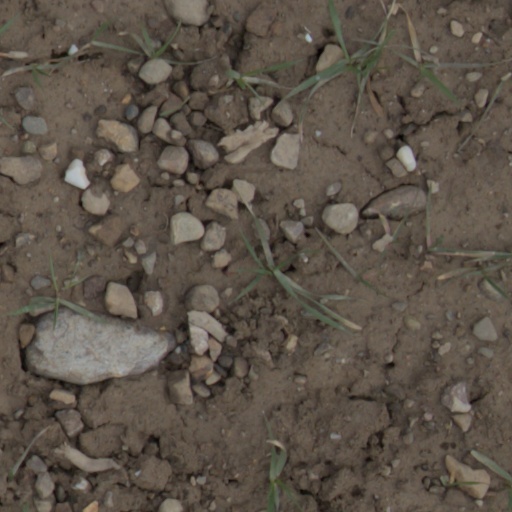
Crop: wheat